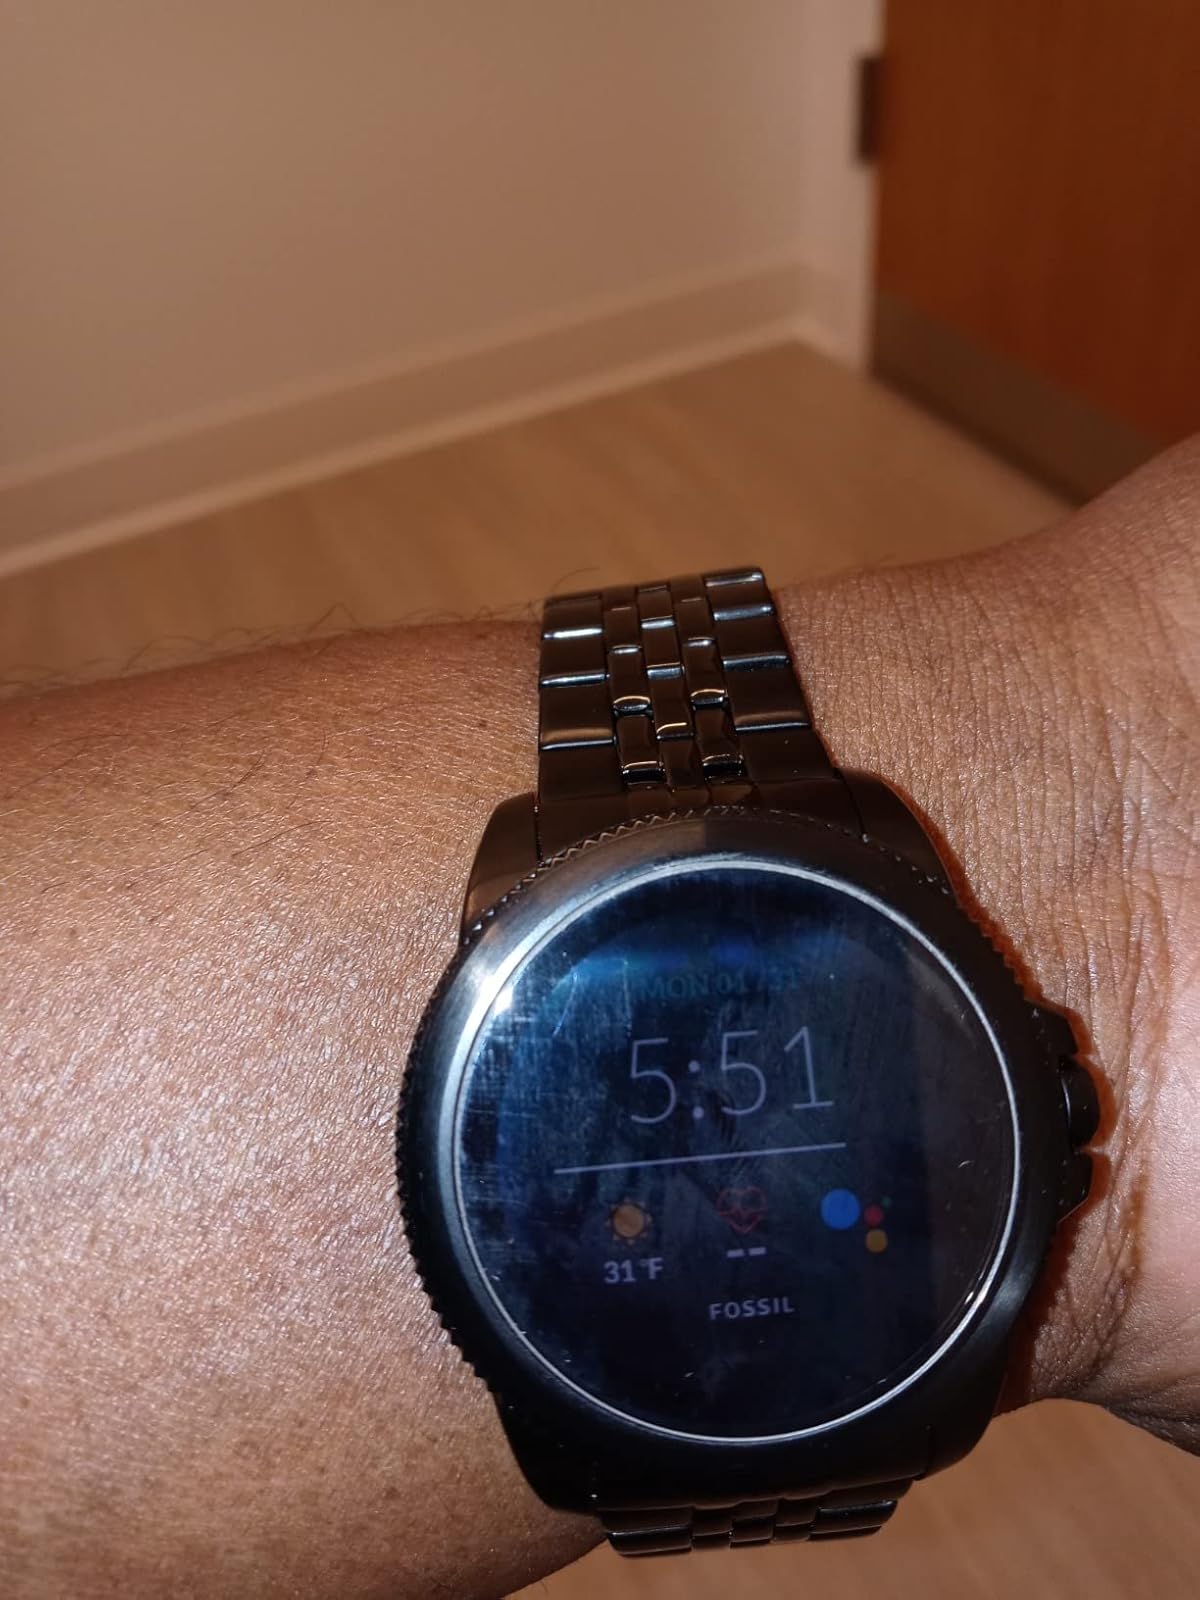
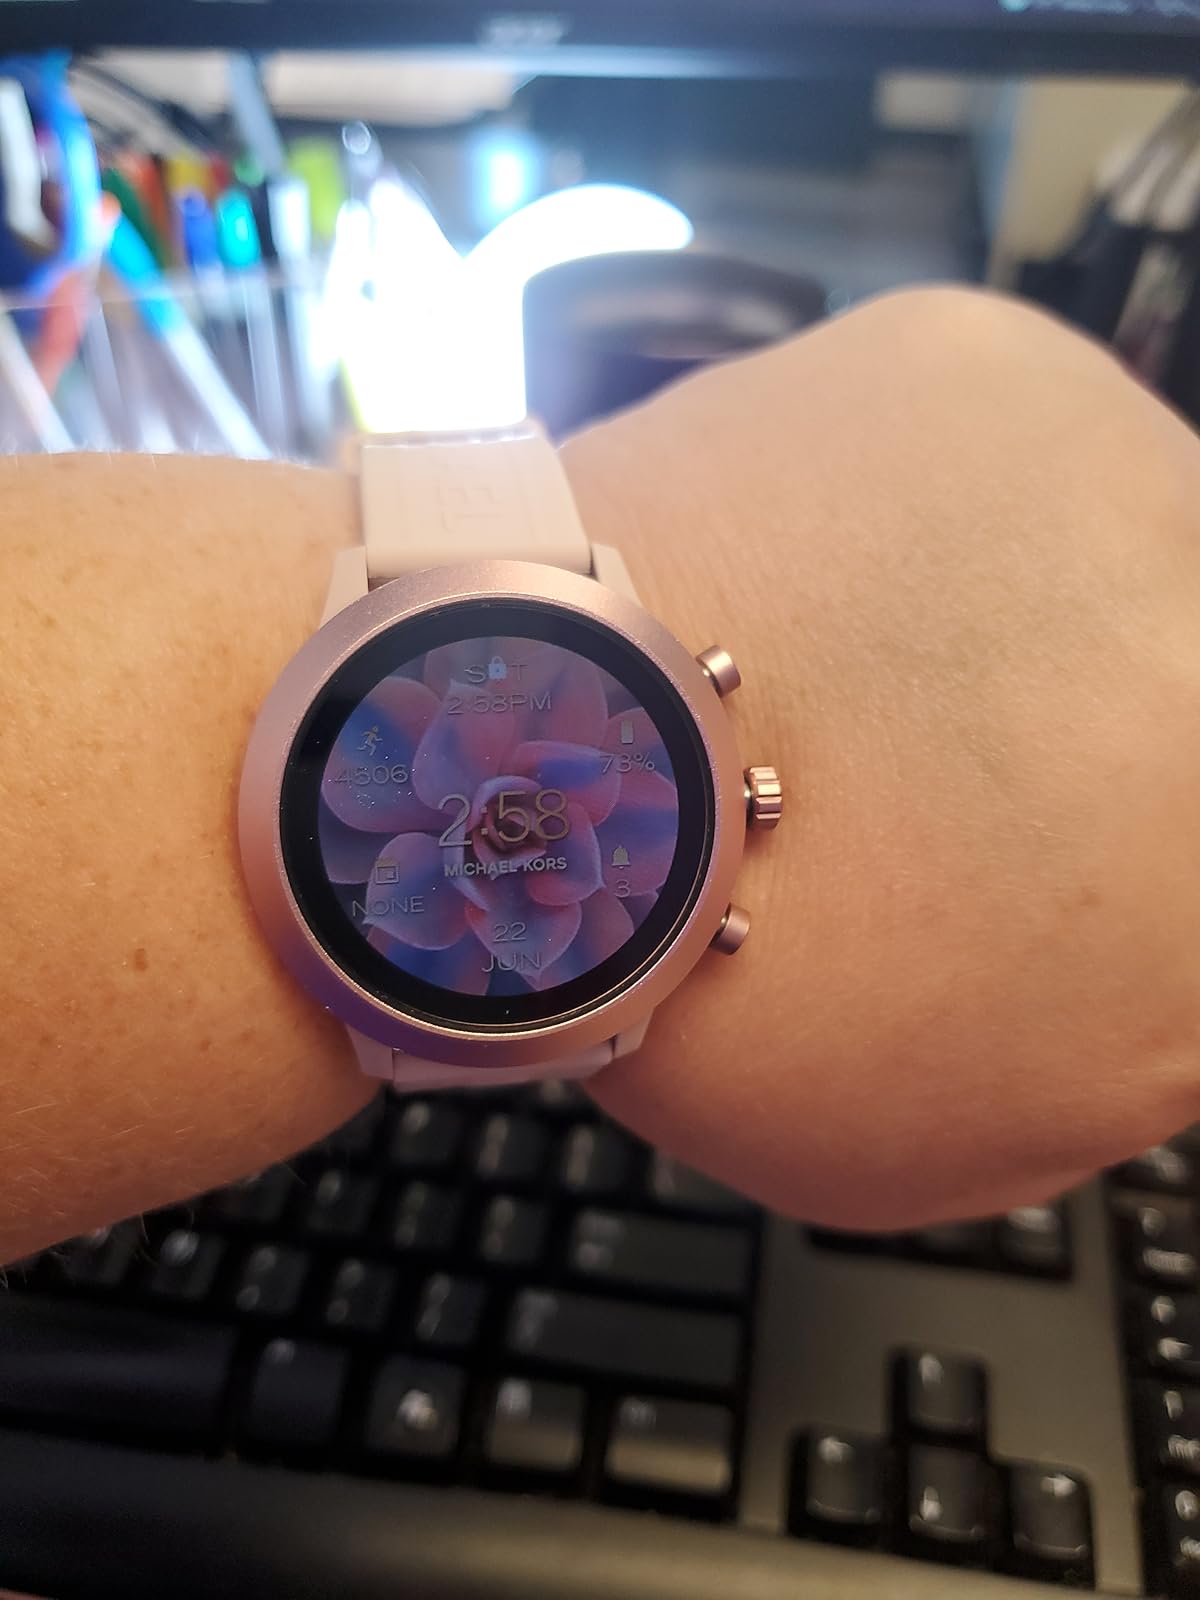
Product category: smartwatch
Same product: no